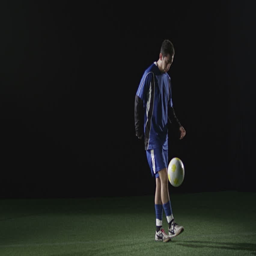
a soccer player does tricks with the ball